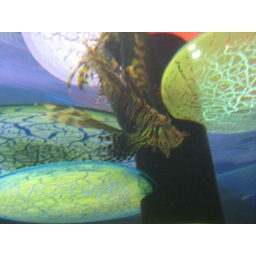
lion fish in arty glass tank